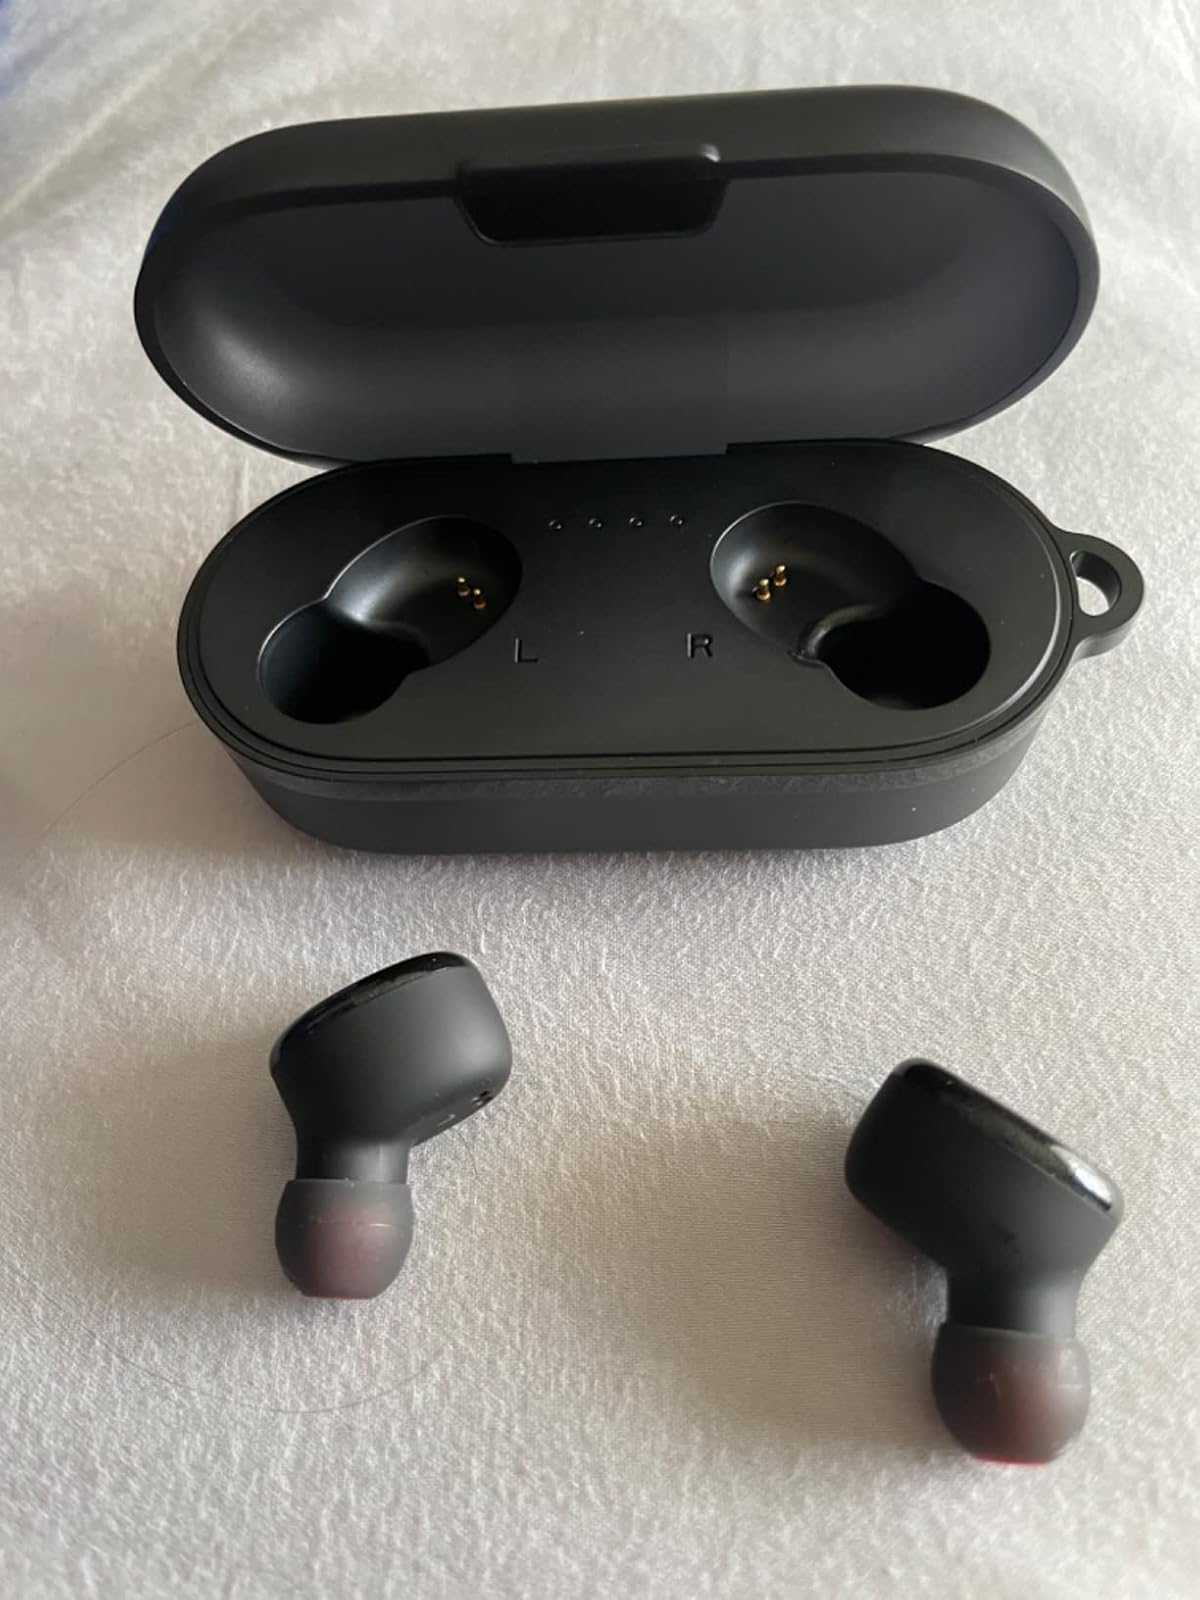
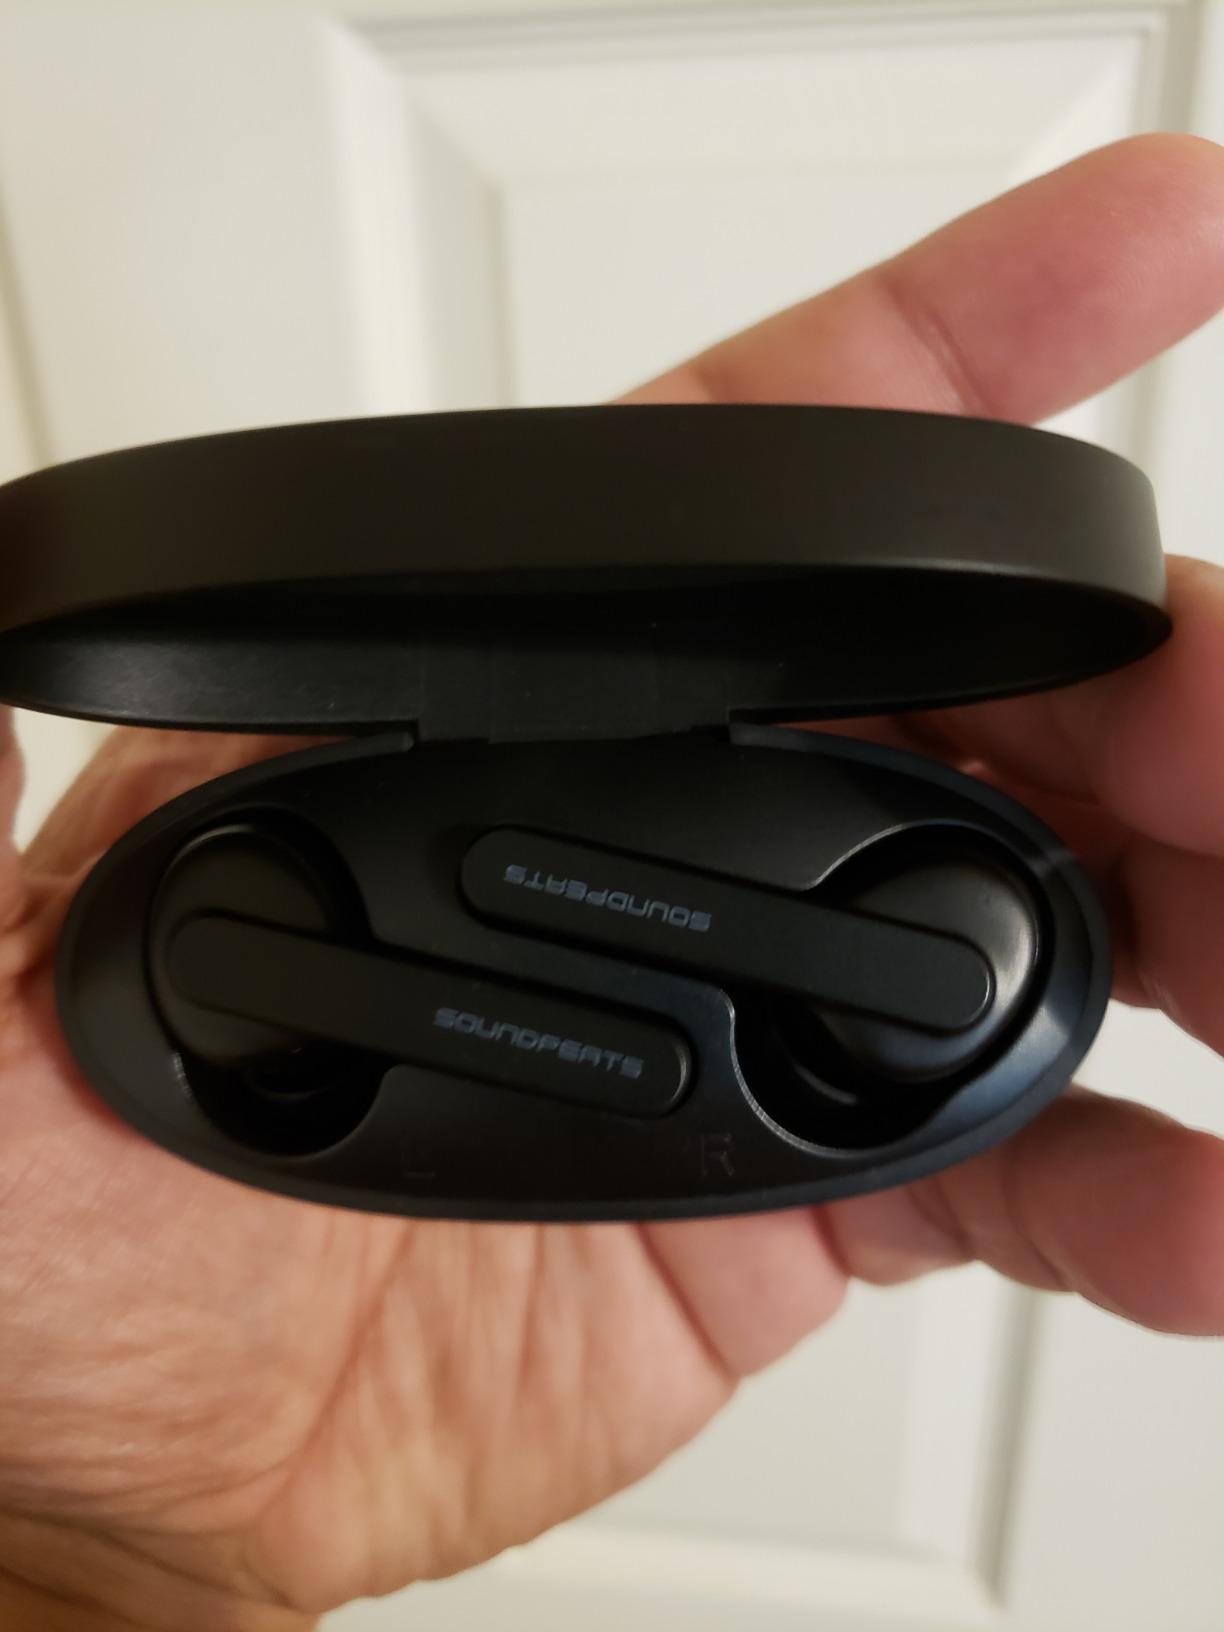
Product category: earbuds
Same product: no